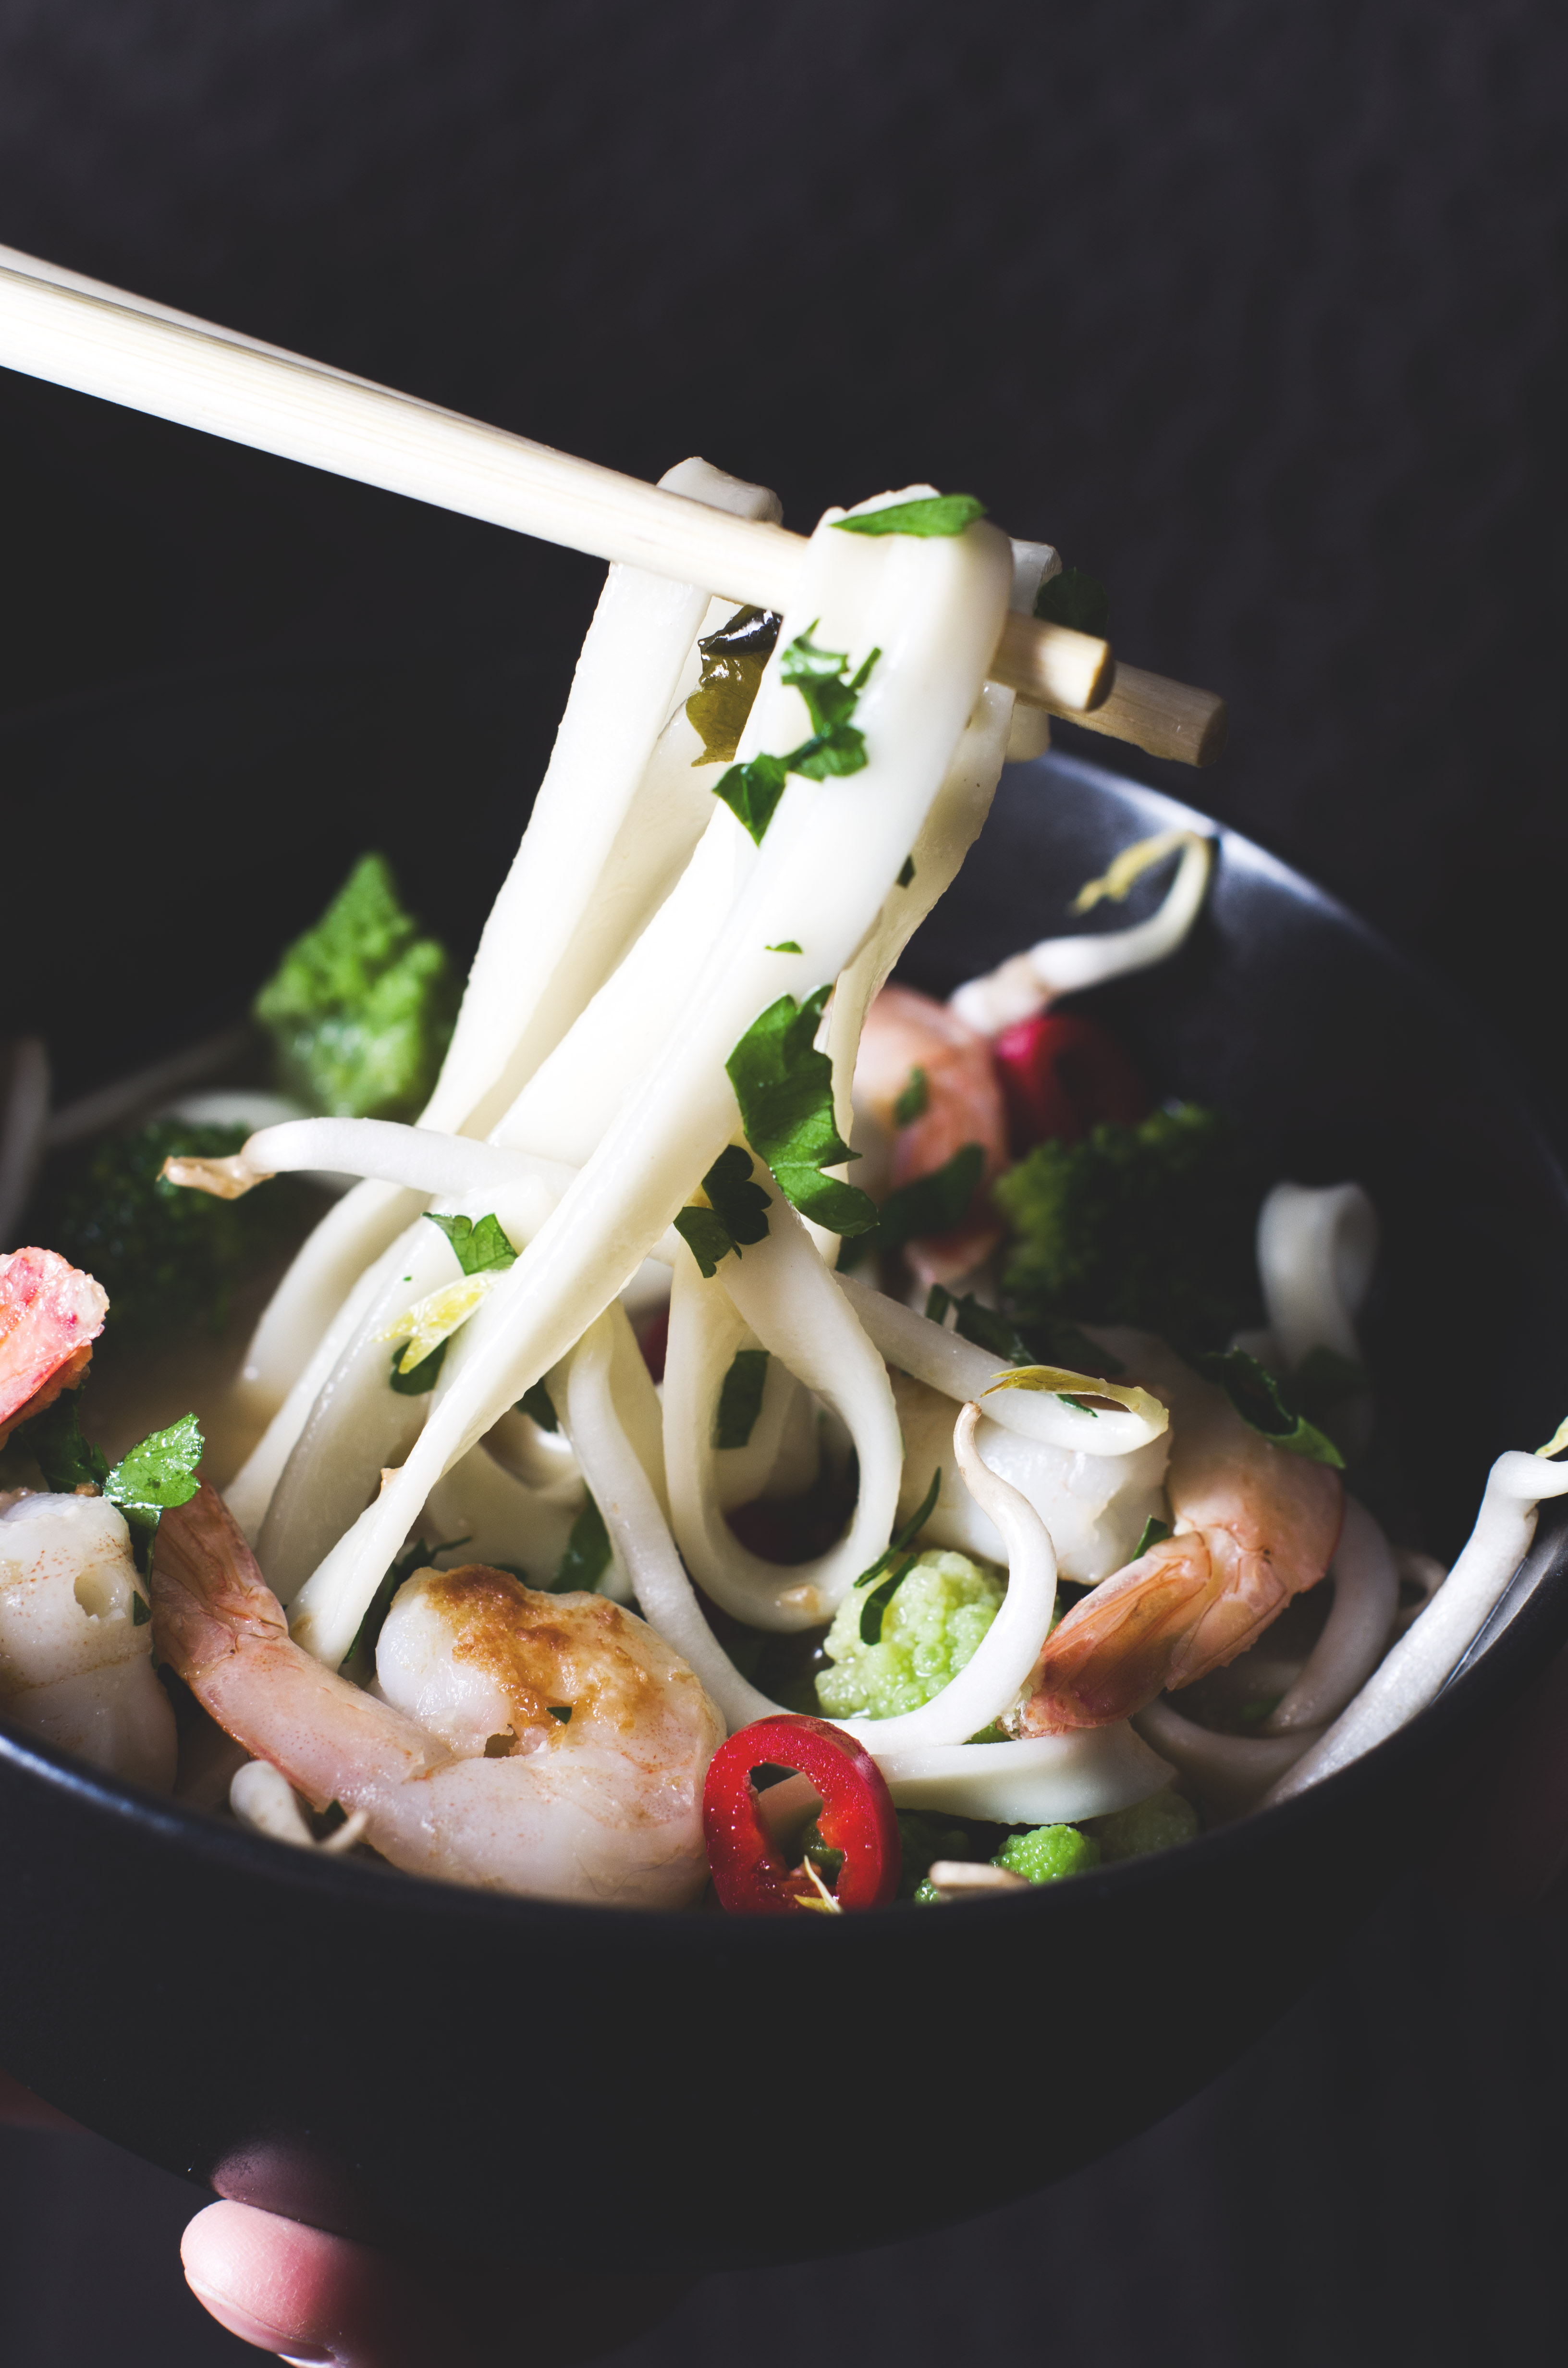
dish, meal, food, produce, seafood, cuisine, noodles, shrimps, sense, public domain images